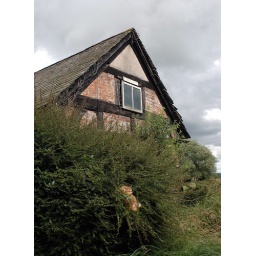
Ruined house at Willersley - spot the cat in the world's most uncomfortable bed